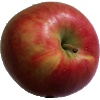
Label: Apple Crimson Snow 1